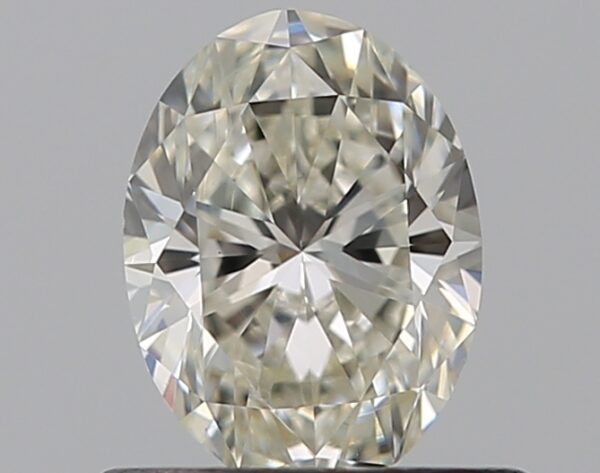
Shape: oval
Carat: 0.52
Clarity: VS2
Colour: J
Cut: EX
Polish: EX
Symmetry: VG
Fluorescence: N
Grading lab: GIA
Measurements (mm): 6.06 x 4.48 x 2.85